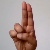
The image shows a hand gesture representing the letter 'U' in Indian Sign Language.